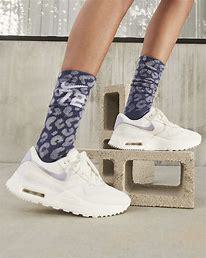
Brand: Nike
Model: Air Max Systm